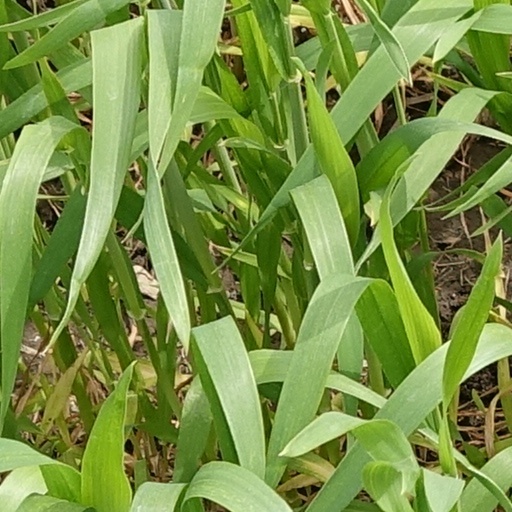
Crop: wheat